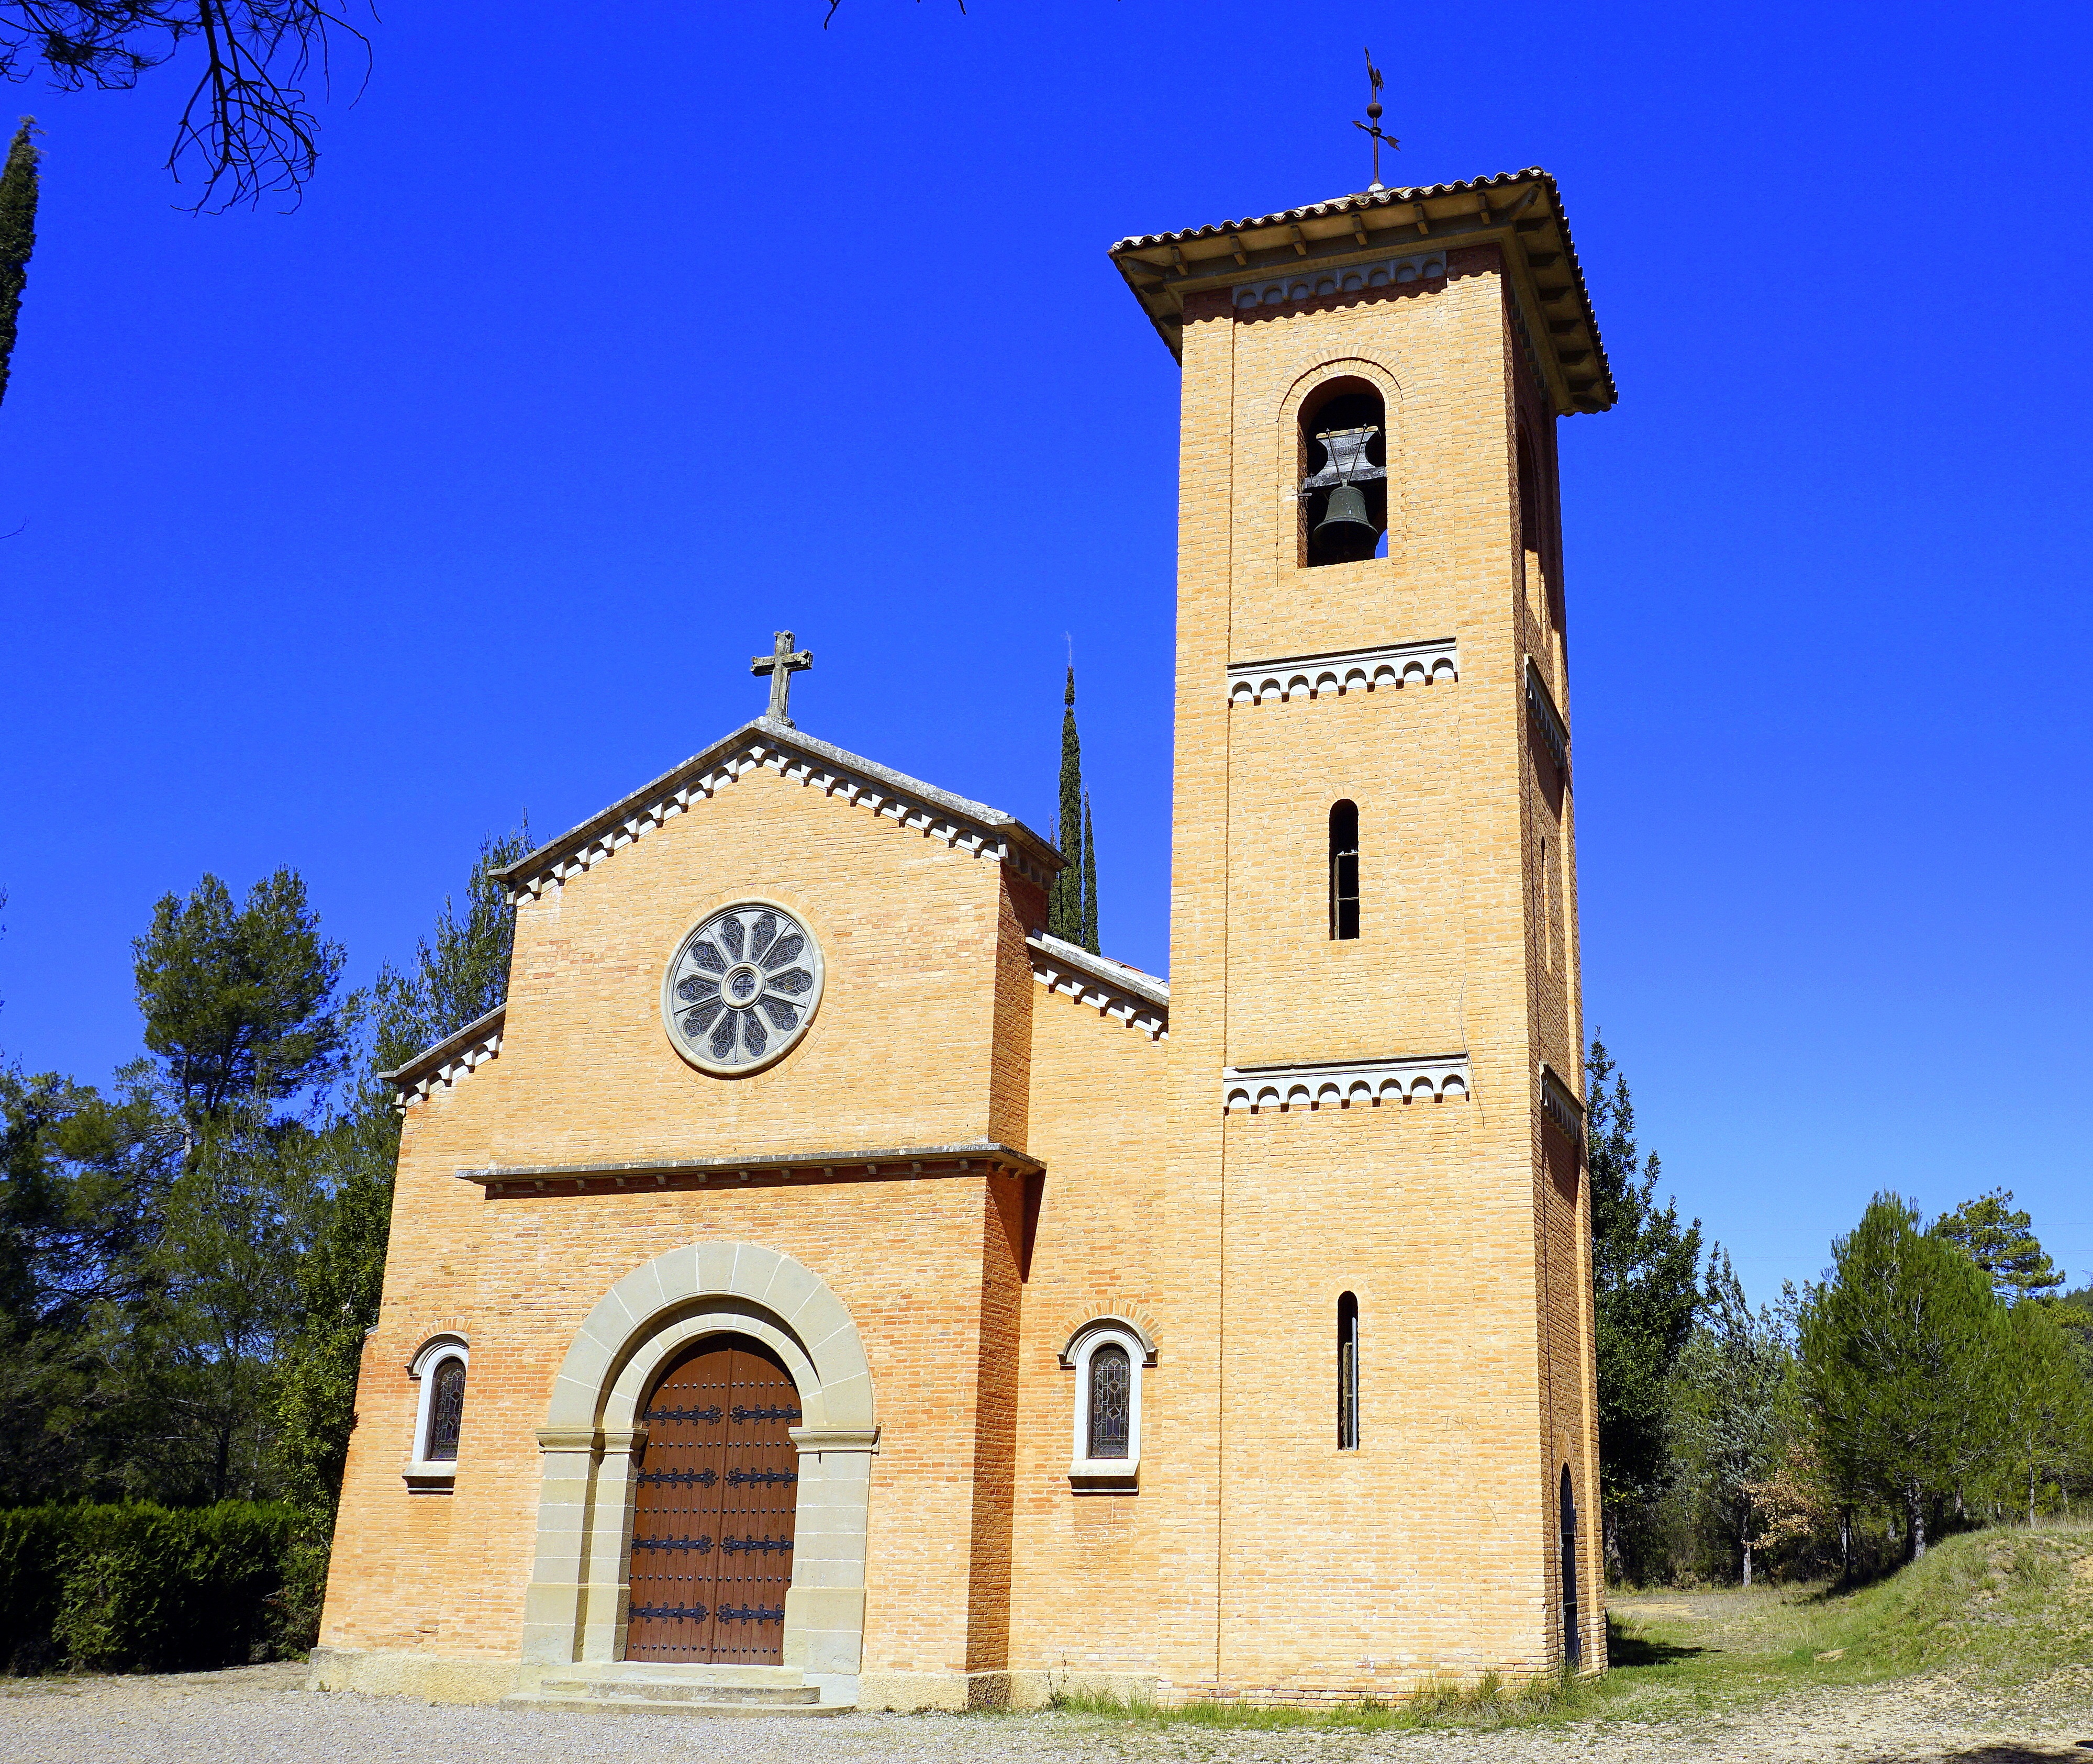
architecture, perspective, building, monument, construction, tower, facade, church, chapel, place of worship, bell tower, temple, steeple, monastery, campaign, cult, romanesque style, spanish missions in california